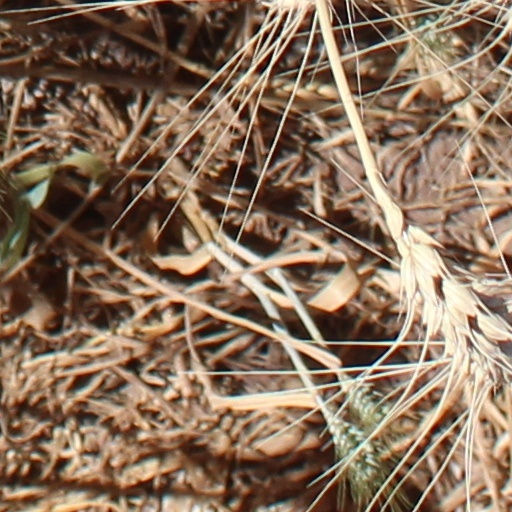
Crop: wheat